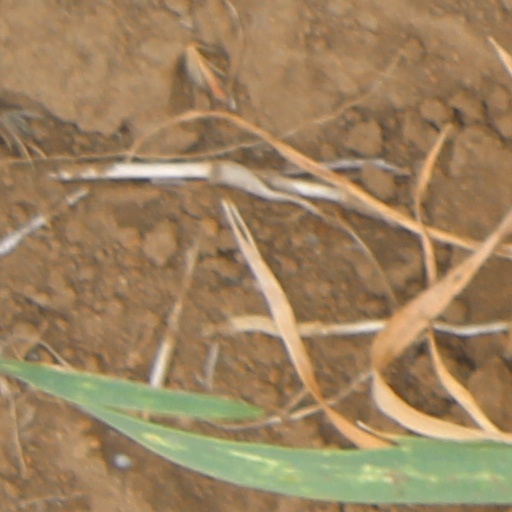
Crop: wheat